Tokyo City Air Terminal

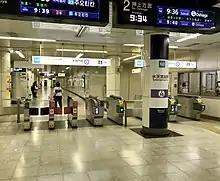
City Air Terminal gates in Tokyo, Japan

T-CAT was opened in 1972 in preparation for the opening of the New Tokyo International Airport (now known as Narita Airport) in 1978. Since Narita Airport is located from the city, the terminal was intended to increase the convenience of the airport with offering airline check-in facilities until September 2001. T-CAT also at one point had exit immigration pre-clearance desks, so that passengers could complete exit formalities at T-CAT and then use a special lane to bypass exit immigration at Narita Airport.